Labour International

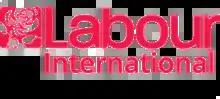

Labour International is an organisation for members of the Labour Party who live outside the United Kingdom. It is recognised by the National Executive Committee as a constituency Labour Party. The purpose of the organisation is to represent Labour members who live abroad, whether temporarily or permanently; to help maximise the Labour Party vote from overseas and to gain ideas from party members living in other countries.